Quincy, Illinois

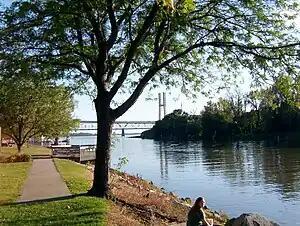
The Mississippi Riverfront in Quincy

Slavery was a major religious and social issue in Quincy's early years. The Illinois city's location, separated only by the Mississippi River from the slave state of Missouri, which was a hotbed of political controversy on the issue, made Quincy itself a hotbed of political controversy on slavery. Richard Eells, who was a staunch abolitionist, built his home in Quincy in 1835 and sheltered formerly enslaved people who had escaped and were on their way to Chicago. His home became a major stop on the Underground Railroad. The divide over slavery climaxed in 1858, when Quincy hosted the sixth Senatorial debate by U.S. Senator Stephen A. Douglas and his challenger, Abraham Lincoln. With a crowd of 12,000 in attendance, Quincy was the largest community at which Lincoln and Douglas debated.